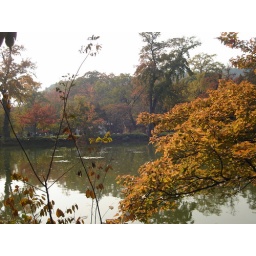
lake by the maple tree